Calen Carr

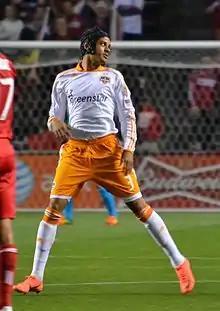
Carr with Houston Dynamo

Calen Carr (born October 4, 1982) is an American former professional soccer player. He played in Major League Soccer for the Chicago Fire and Houston Dynamo as a forward and winger. He currently works for MLS as a match analyst for MLS Season Pass broadcasts on Apple TV and a host on the league's website.